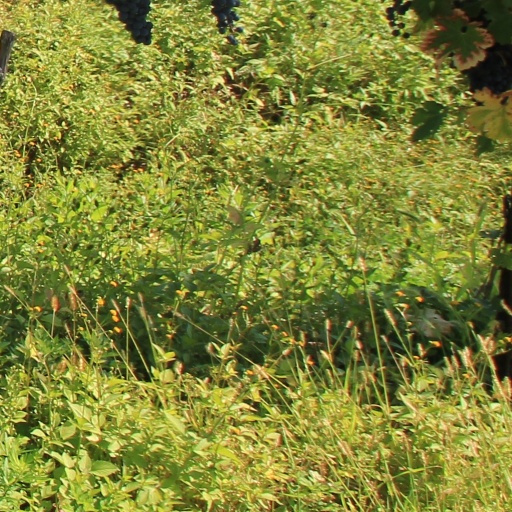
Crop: grape